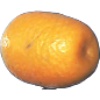
Label: kumquats